Transplastomic plant

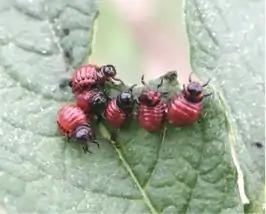
Potato beetle larvae

Genetically modified plants must be safe for the environment and suitable for coexistence with conventional and organic crops. A major hurdle for traditional nuclear genetically modified crops is posed by the potential outcrossing of the transgene via pollen movement. Initially it was thought that, plastid transformation, which yields transplastomic plants in which the pollen does not contain the transgene, not only increases biosafety, but also facilitates the coexistence of genetically modified, conventional and organic agriculture. Therefore, developing such crops was a major goal of research projects such as Co-Extra and Transcontainer.